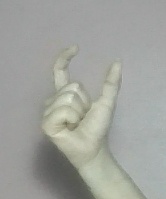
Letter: nun